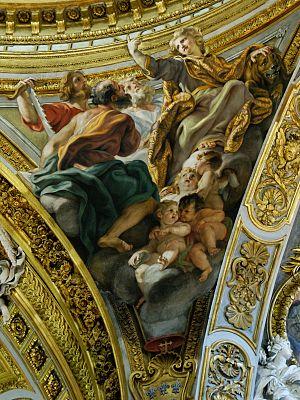
Daniel, Ézéchiel, Jérémie et Isaïe par le Baciccio. Pendantif de la coupole du Gesù, Rome.Italiano: Daniele, Ezechiele, Geremia e Isaia del Baciccio. Pennacchio del duomo del Gesù, Roma.